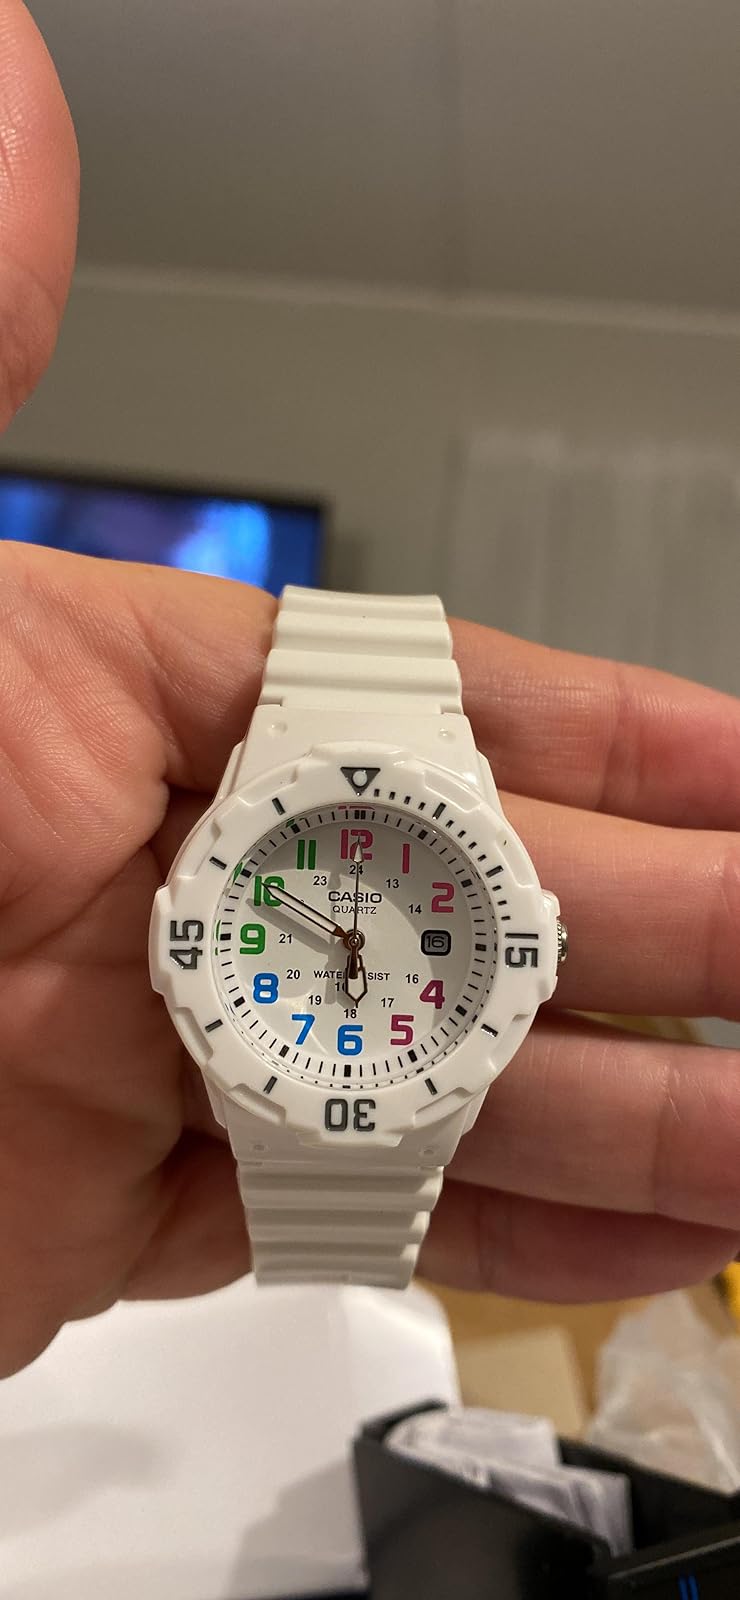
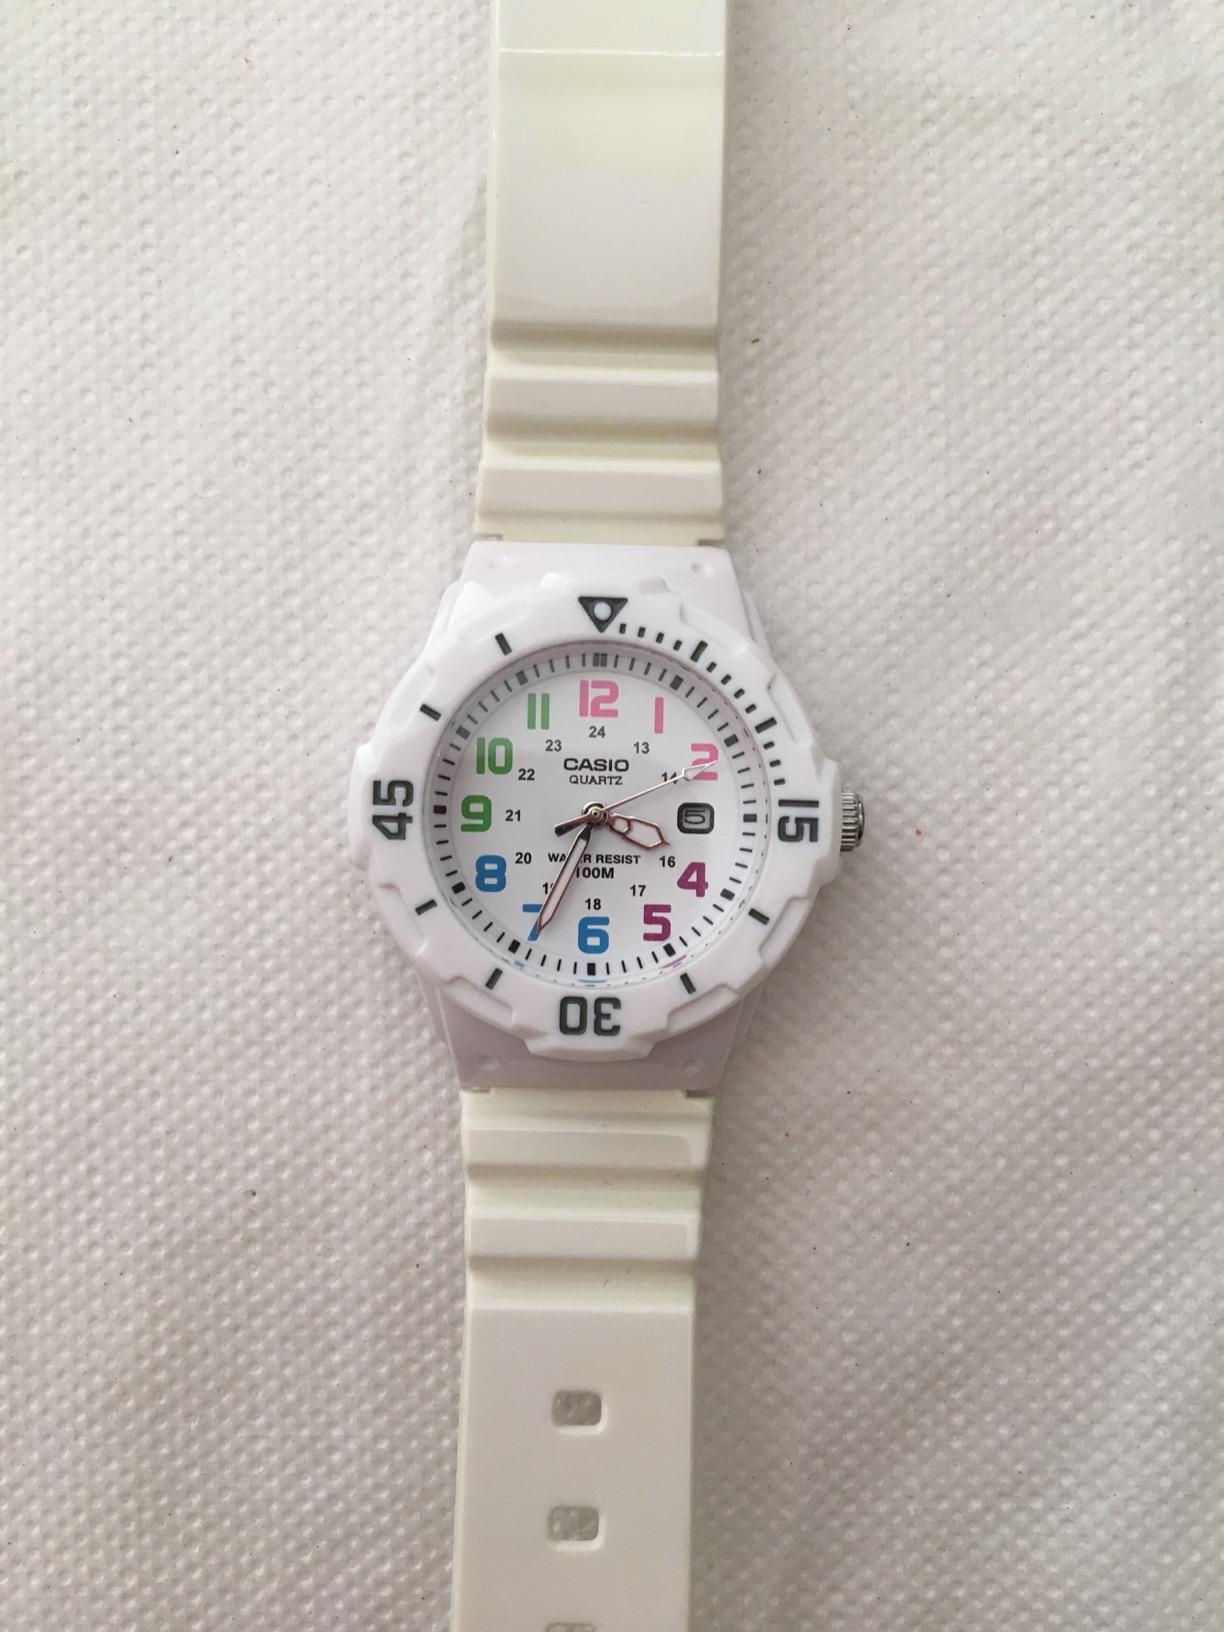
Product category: accessories_watch
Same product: yes